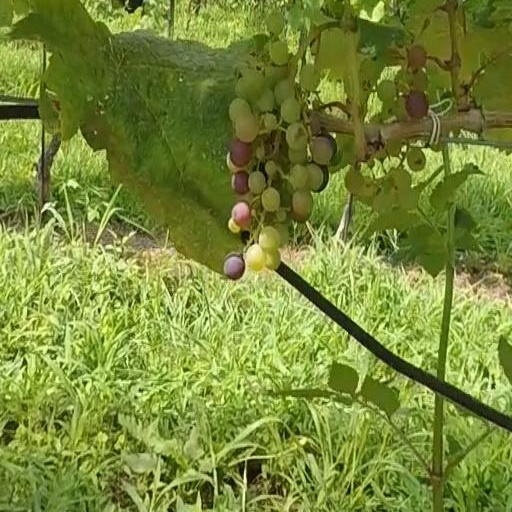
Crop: grape